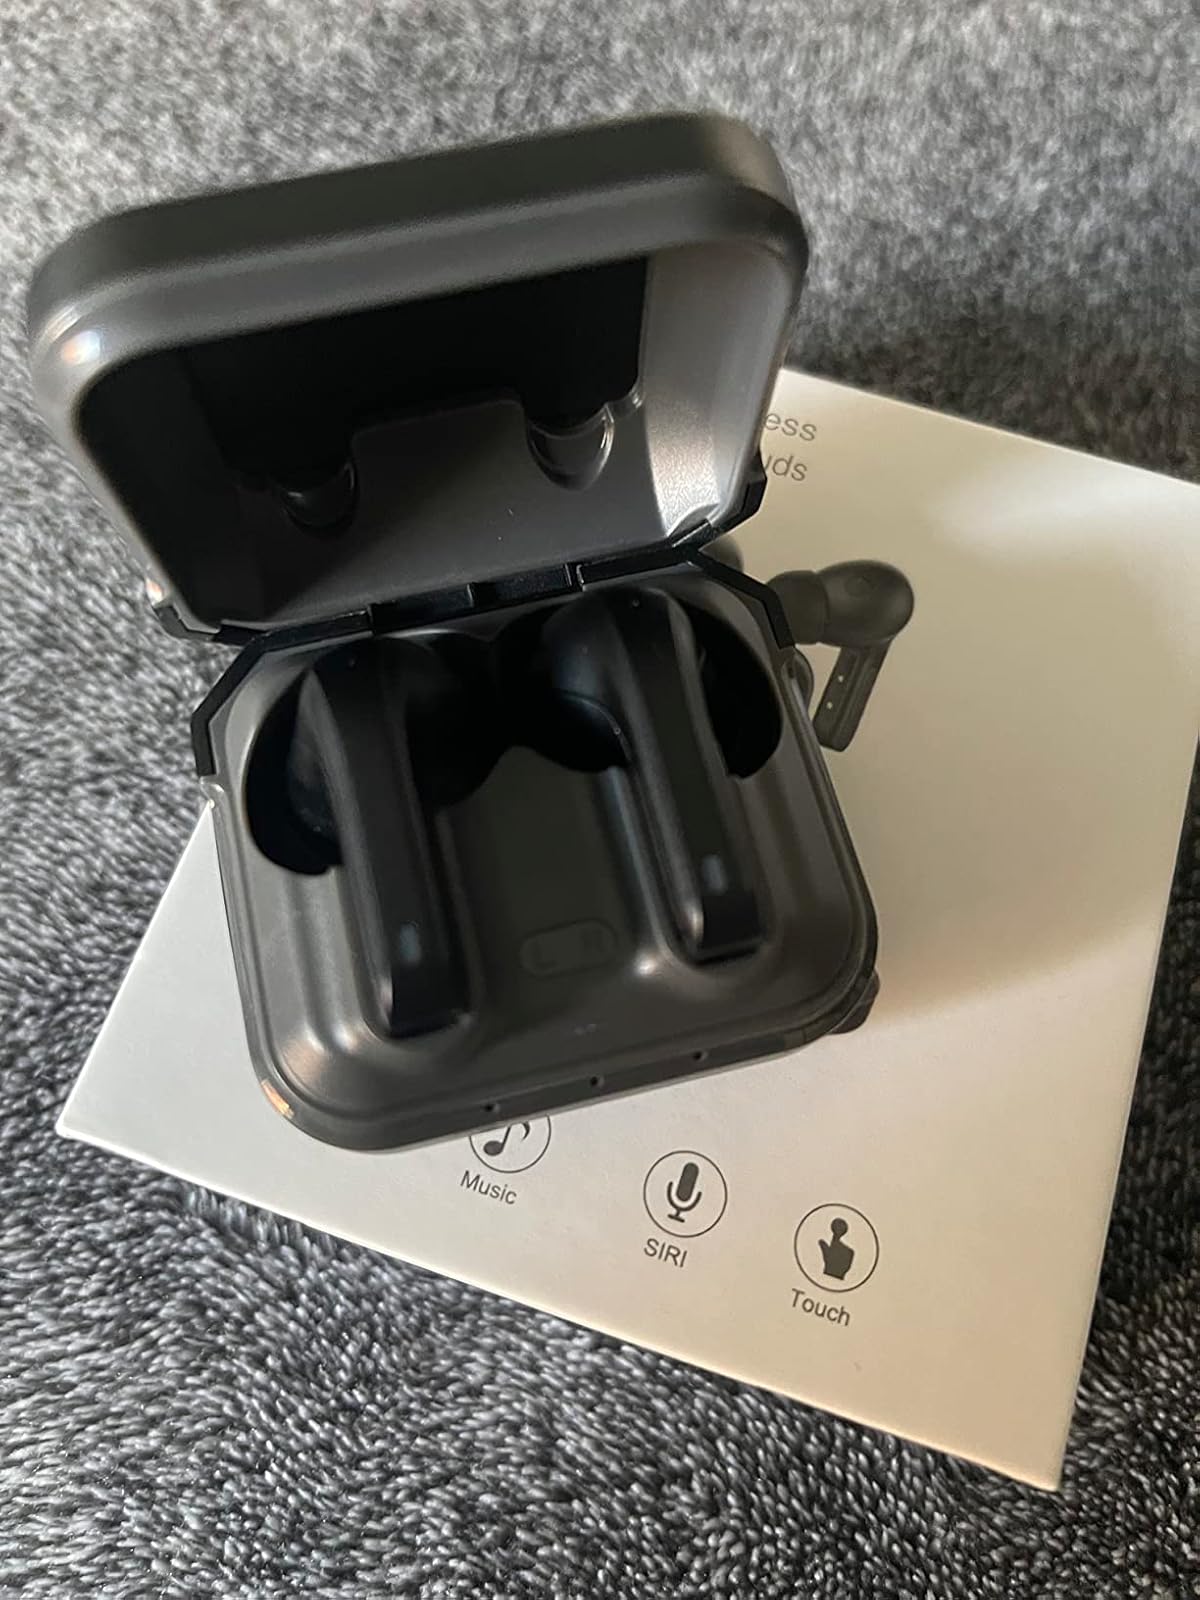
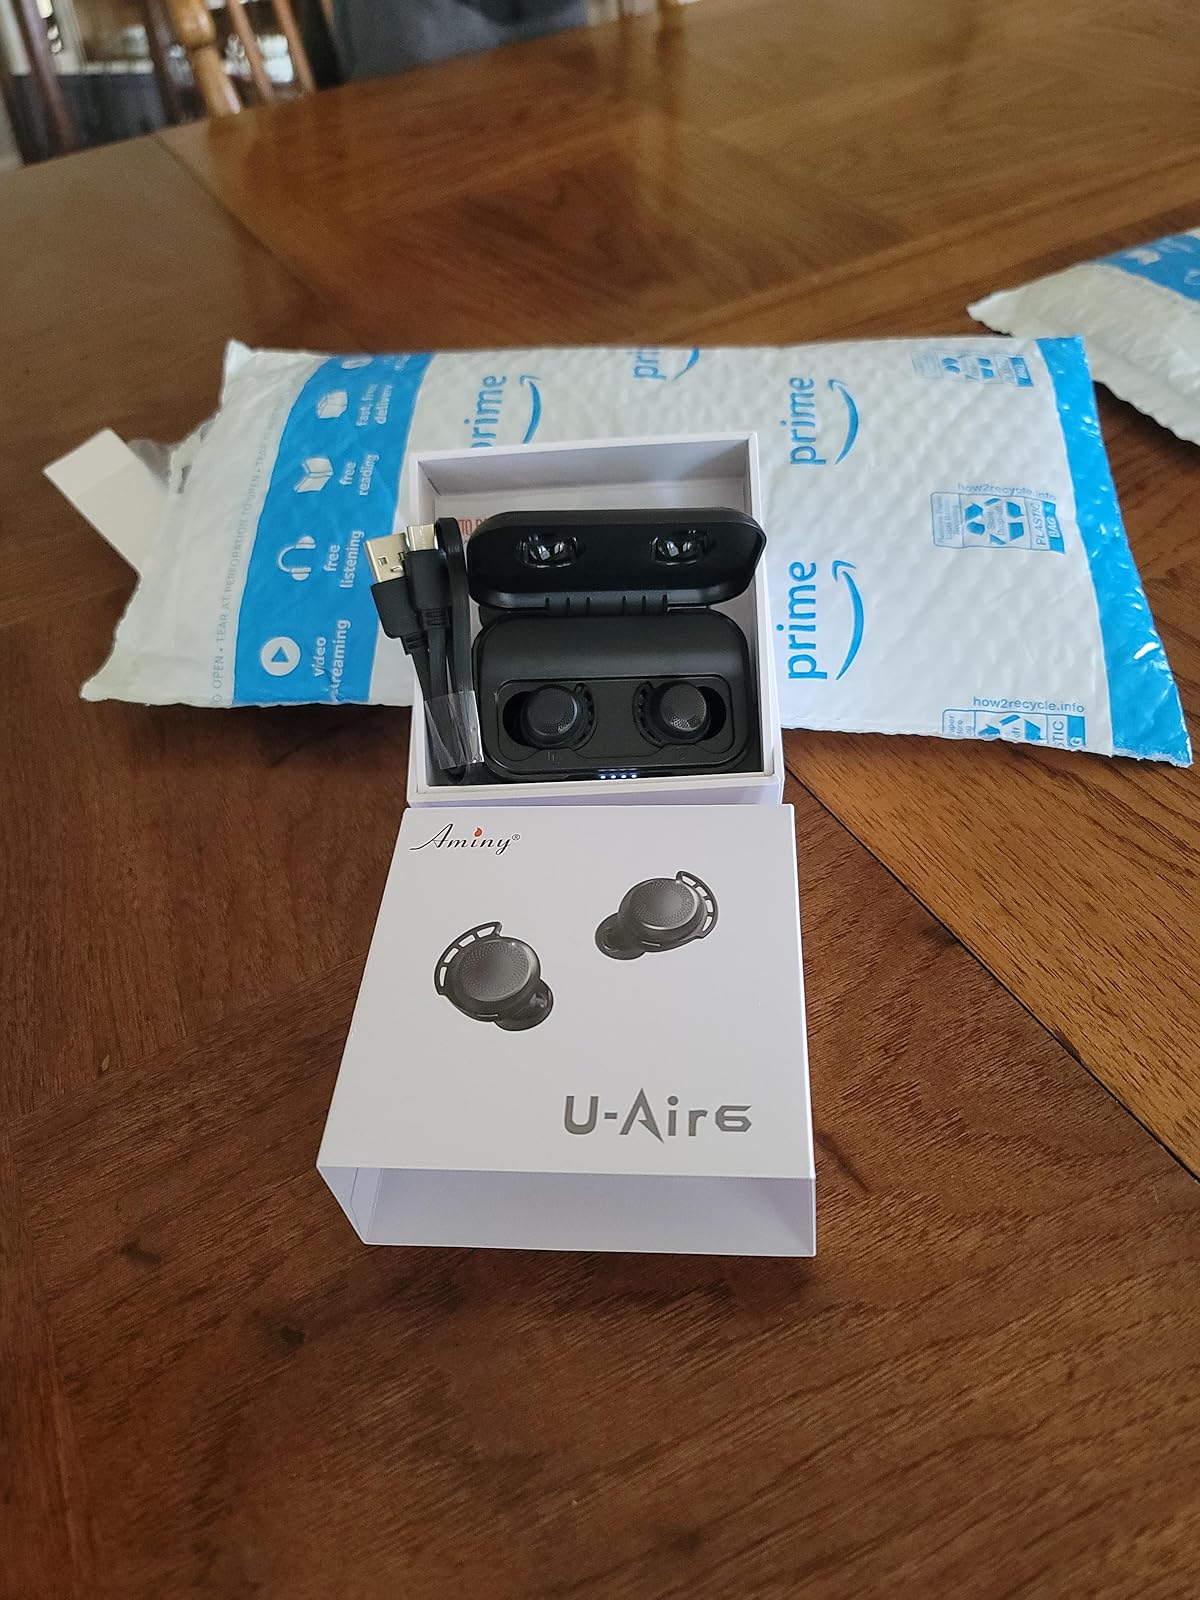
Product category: earbuds
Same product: no